Hurricane Leslie (2018)

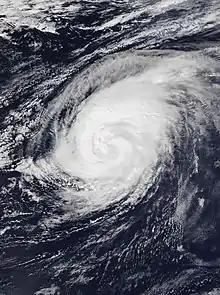
Hurricane Leslie near peak intensity southwest of the Azores on 11 October

Hurricane Leslie (known as Storm Leslie or Cyclone Leslie while extratropical) was the strongest cyclone of tropical origin to strike the Iberian Peninsula since 1842. A large, long-lived, and very erratic tropical cyclone, Leslie was the twelfth named storm and sixth hurricane of the 2018 Atlantic hurricane season. The storm had a non-tropical origin, developing from an extratropical cyclone that was situated over the northern Atlantic on 22 September. The low quickly acquired subtropical characteristics and was classified as Subtropical Storm Leslie on the following day. The cyclone meandered over the northern Atlantic and gradually weakened, before merging with a frontal system on 25 September, which later intensified into a powerful hurricane-force extratropical low over the northern Atlantic.